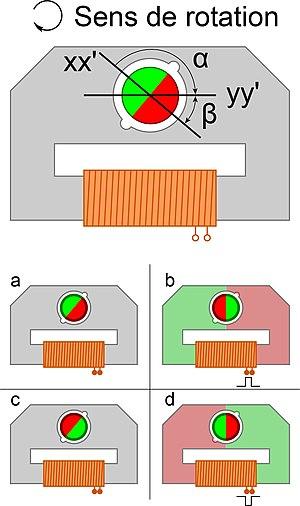
Schéma de fonctionnement d'un moteur Lavet.
Une montre à quartz ou montre électronique utilise un oscillateur électronique asservi par un résonateur en cristal de quartz. Cet oscillateur à cristal crée un signal temporel très précis, de sorte que les montres à quartz sont au moins un ordre de grandeur plus précises que les montres mécaniques.